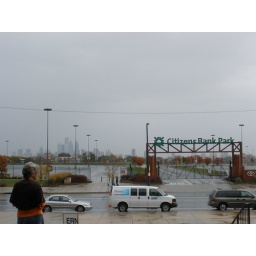
The sign and the skyline. Fitting to peek over at the future dynasty from the home of the golden-age of Philadelphia sports.